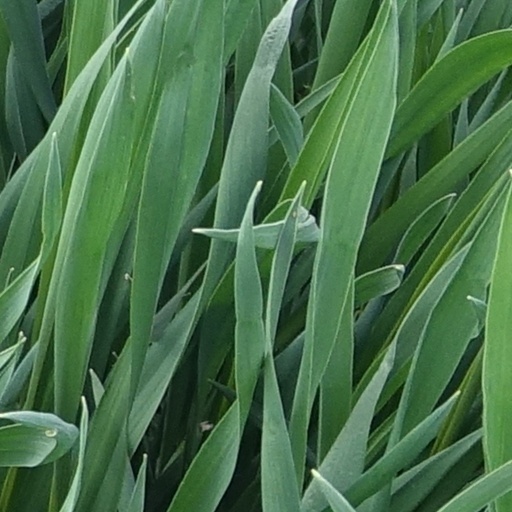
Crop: wheat